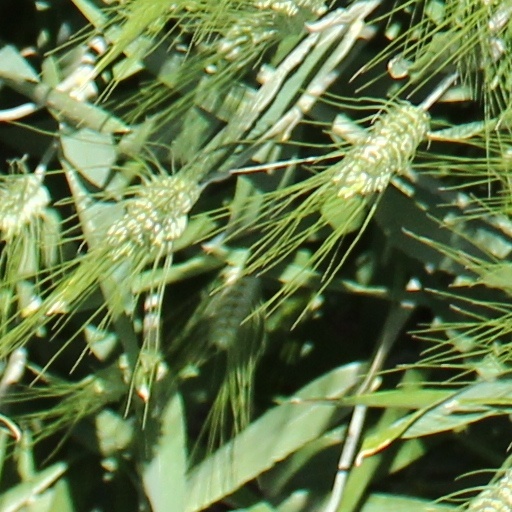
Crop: wheat